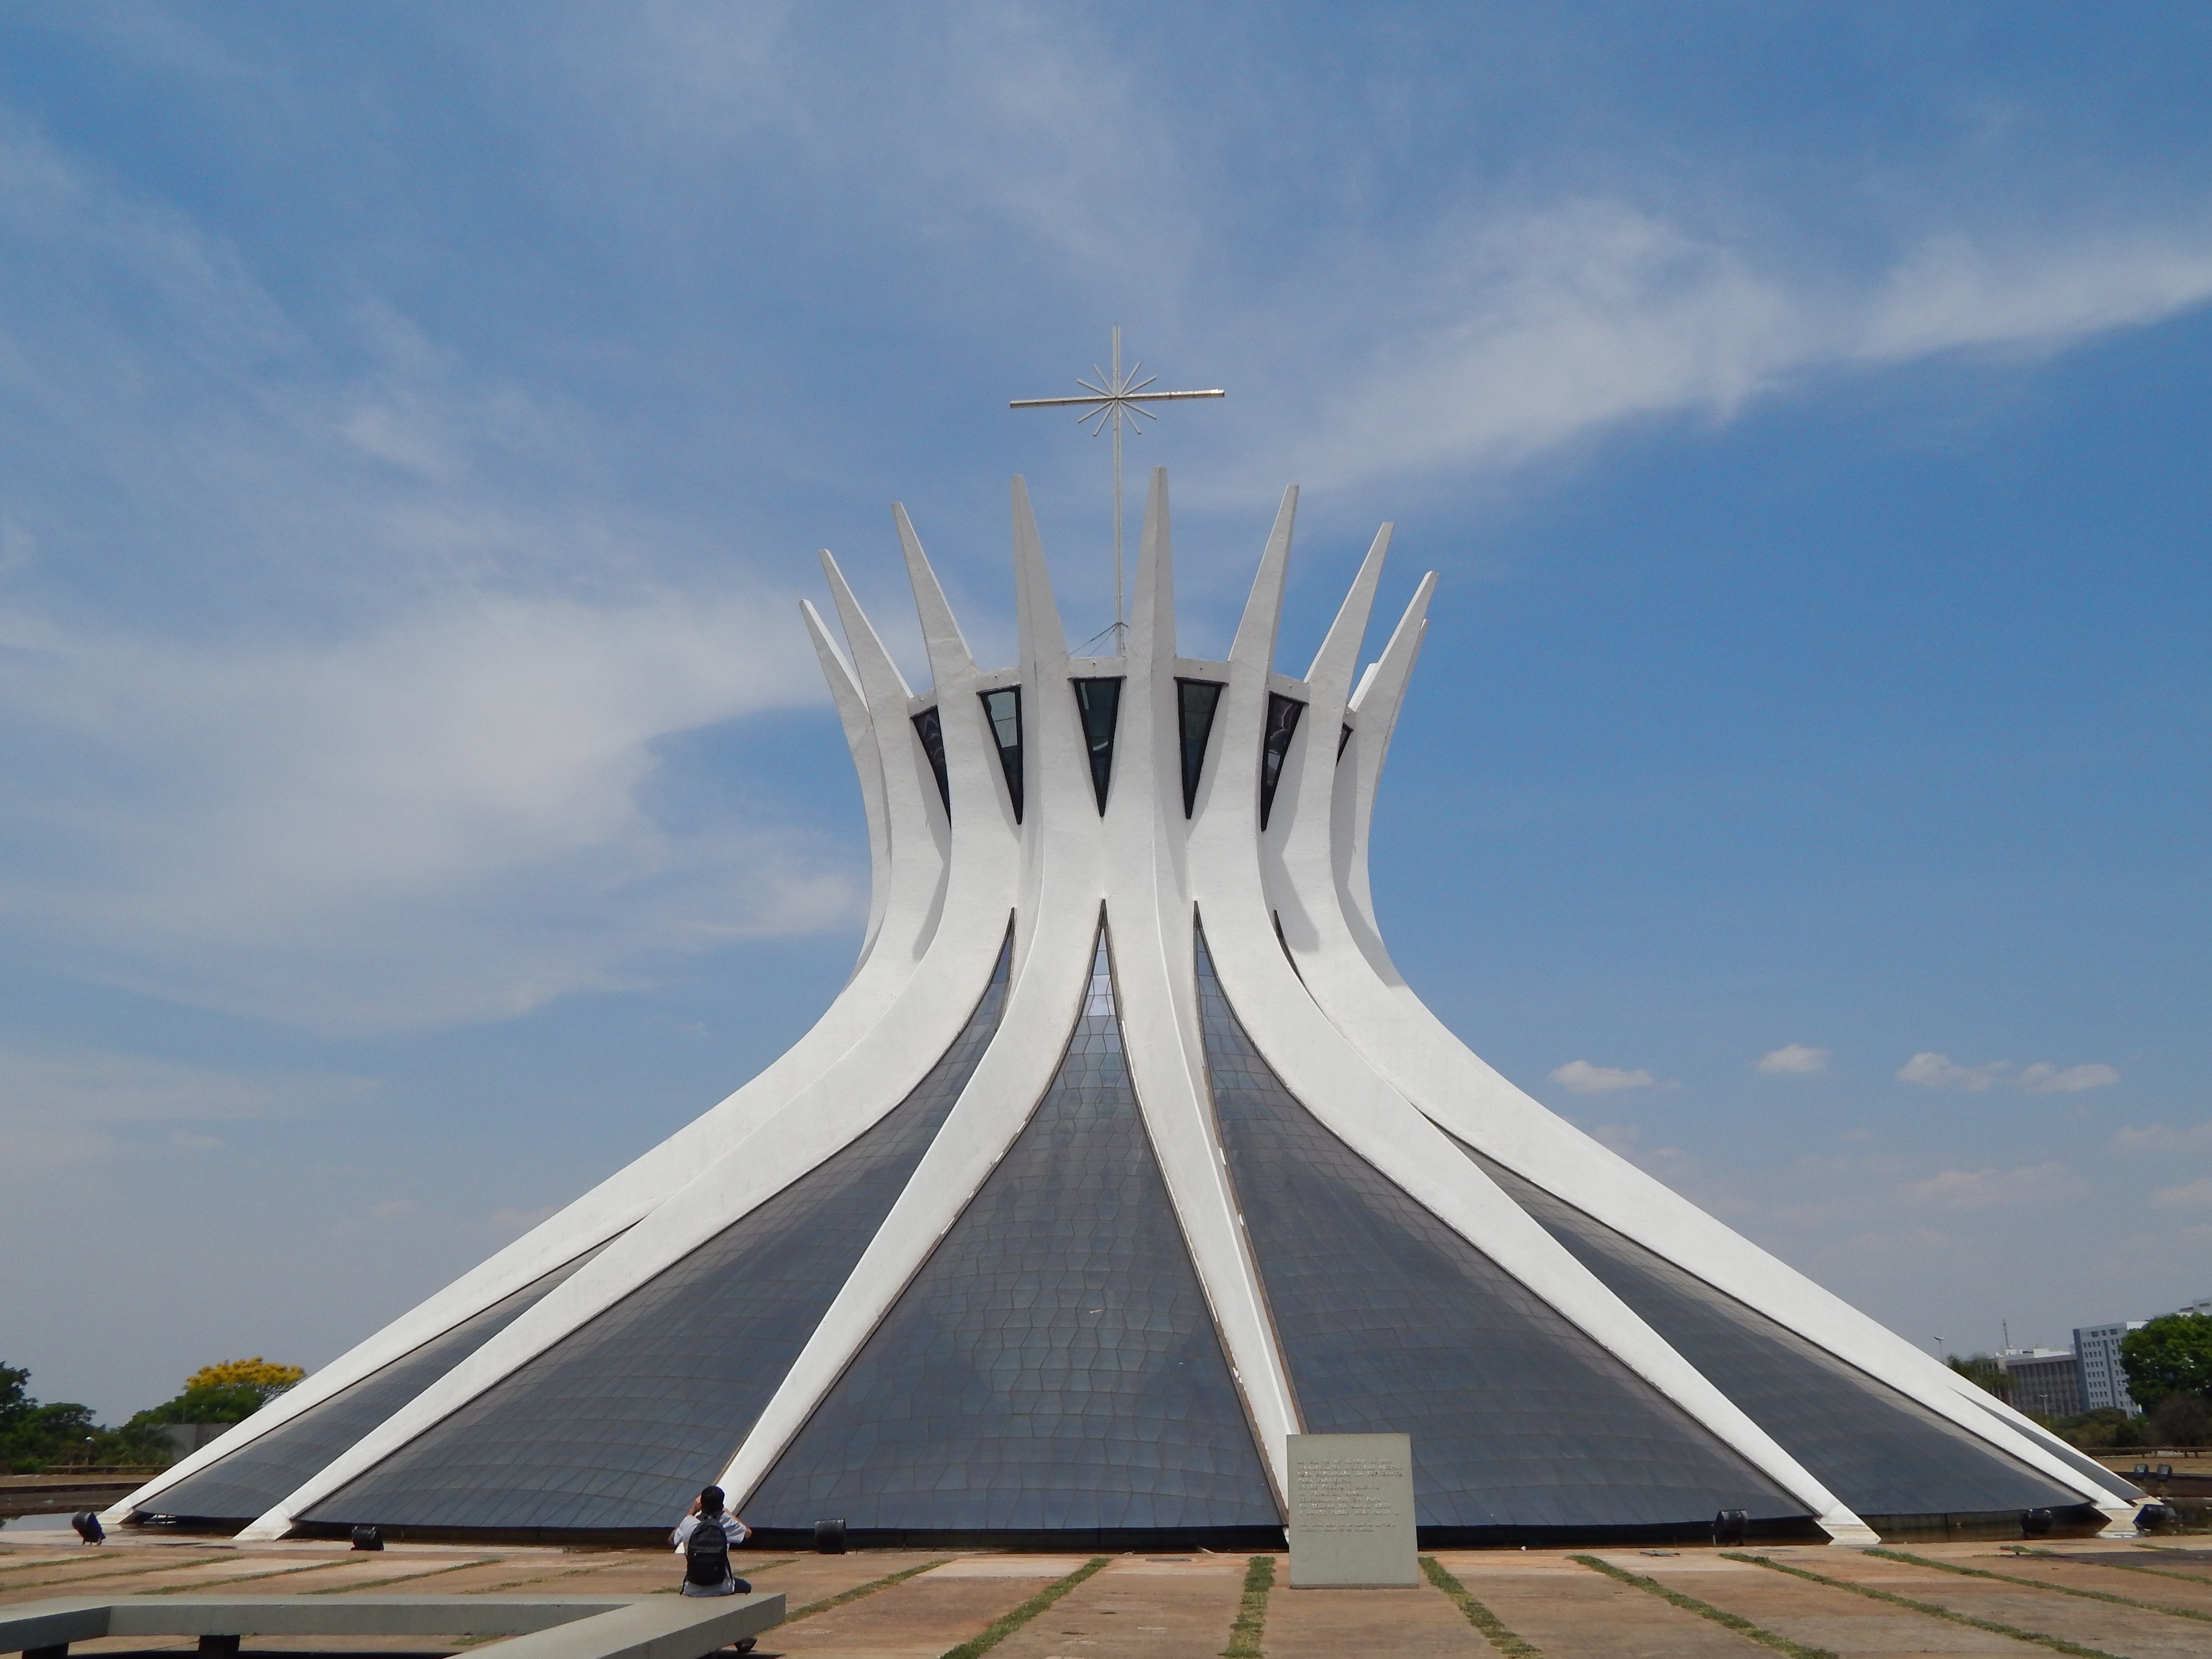
architecture, structure, wind, tower, landmark, stadium, energy, catholic, brazil, cathedral of brasilia metropolitan, metropolitan cathedral